Province of Treviso

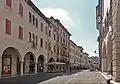
Conegliano

The province is mostly flat, but it has hilly terrain in the northern region. Along the border with the province of Belluno, there are mountainous areas with peaks reaching over a thousand meters. Mount Grappa and Col Visentin are the highest peaks. Montello, an isolated hill on the right bank of the Piave river, is also noteworthy.